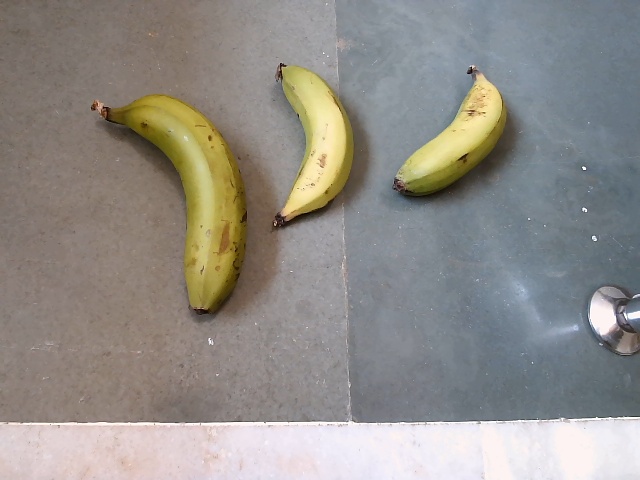
Label: Raw_Banana